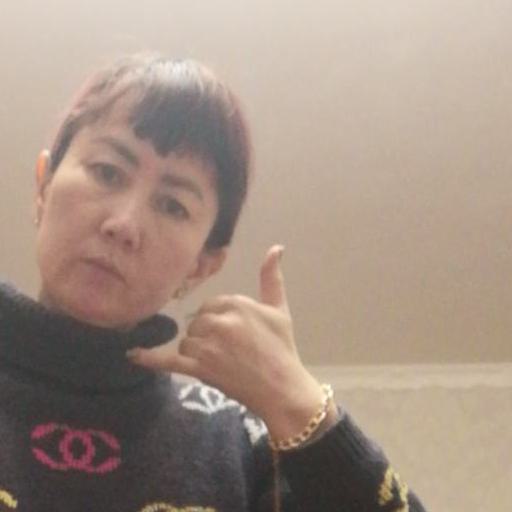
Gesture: call